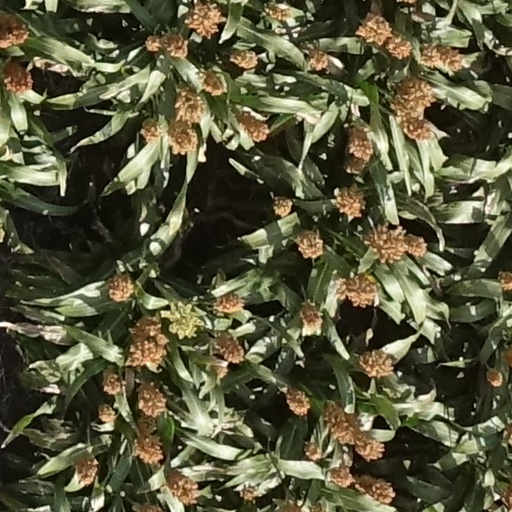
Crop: sorghum